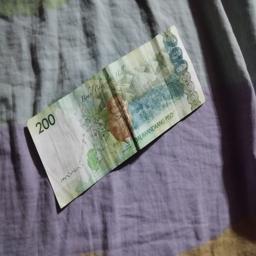
Label: 200_Back